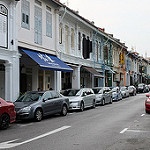
Scene: Outdoor